October Gale (film)

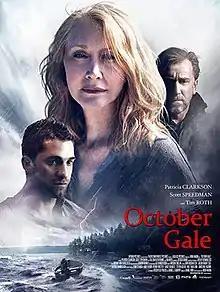
Film poster

October Gale is a Canadian thriller film written and directed by Ruba Nadda. The film premiered at the 2014 Toronto International Film Festival in the Special Presentations section of the festival. It was acquired by IFC Films and received a release in March 2015. The film stars Patricia Clarkson, Scott Speedman, and Tim Roth. Clarkson had previously worked with Nadda on "Cairo Time".